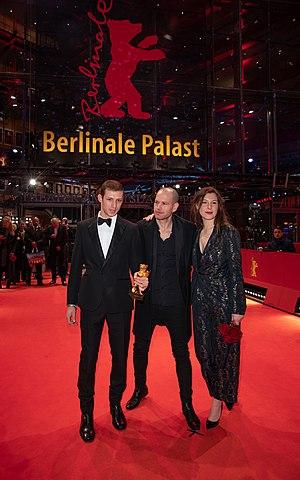
Tom Mercier est un acteur israëlien, principalement connu pour son rôle dans le film Synonymes.